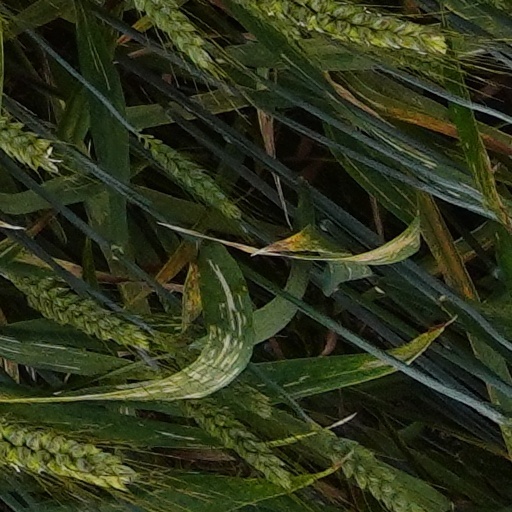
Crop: wheat